Holland America Line

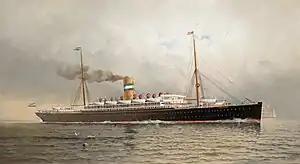
A painting of "Rotterdam" (III), launched by Harland & Wolff in 1897.

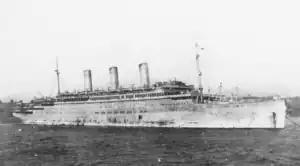
"Statendam" (III) became troopship "Justicia" in 1914, and was sunk in 1918.

A trio of large ships built at Blohm+Voss entered service starting with SS "Postdam" in 1899, "Rijndam" (I) in 1901, and "Noordam" (I) in 1902. Each ship measured at greater than 12,000 GRT, increasing the line's capacity significantly. In 1902, the independent line was acquired by the International Mercantile Marine Company (IMM). Owned by American industrialist J.P. Morgan as a price-fixing cartel, Holland America was approached by Harland & Wolff shipyard chairman William Pirrie in a transaction that did not disclose his IMM connections.